Endurance (aeronautics)

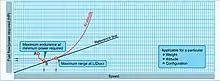
Maximum Endurance and Range versus airspeed. The maximum endurance condition would be obtained at the point of minimum power required since this would require the lowest fuel flow to keep the airplane in steady, level flight. Maximum range condition would occur where the ratio of speed to power required is greatest. The maximum range condition is obtained at maximum lift/drag ratio (L/DMAX).

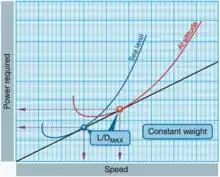
The effect of altitude on the power required of a propeller-driven aircraft with same weight. Power required is inversely proportional to the endurance for a given fuel load.

In aviation, endurance is the maximum length of time that an aircraft can spend in cruising flight. In other words, it is the amount of time an aircraft can stay in the air with one load of fuel. Endurance is different from range, which is a measure of distance flown. For example, a typical sailplane exhibits high endurance characteristics but poor range characteristics.